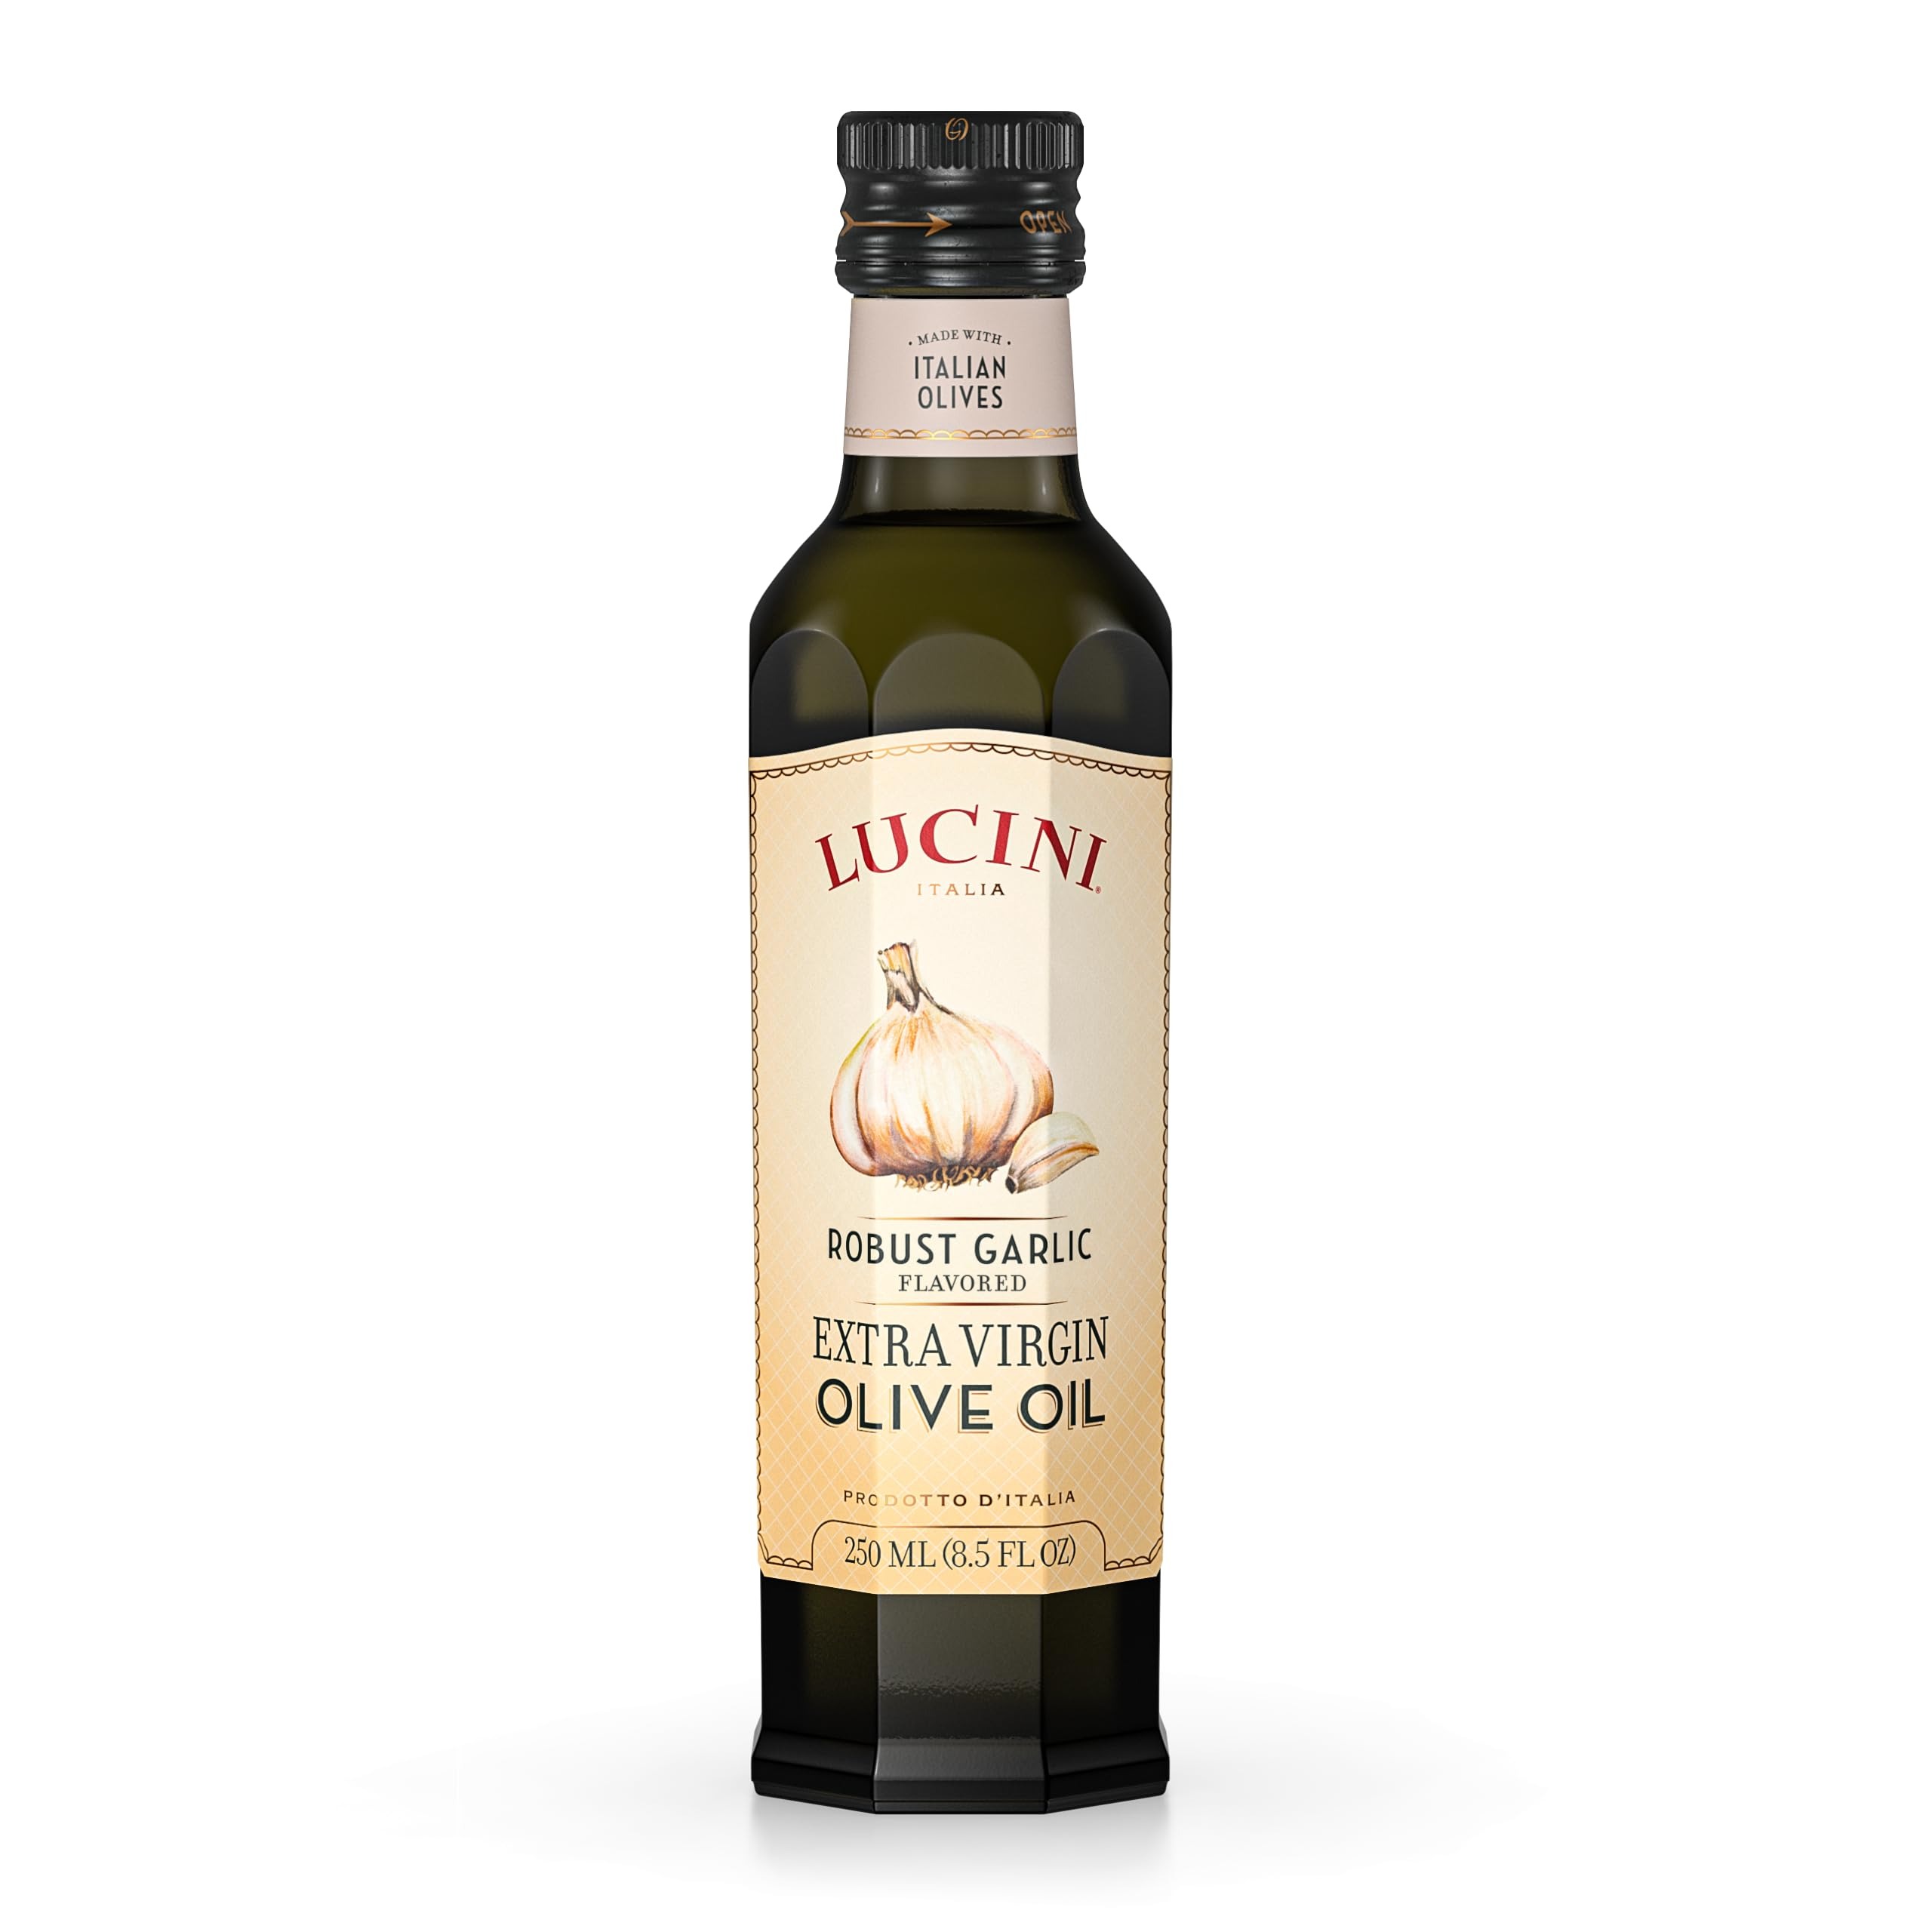
Item Name: Lucini Robust Garlic Infused Oil, 250 mL (Pack of 6)
Bullet Point 1: ITALIAN INFUSED OLIVE OIL: Celebrating a staple of the Italian kitchen, made using Italian olives picked at the peak of ripeness, infused with a robust garlic flavor. Product is pressed and bottled at peak flavor.
Bullet Point 2: ADD ANTIOXIDANTS TO YOUR DISH: a balanced blend of bold garlic with green and peppery finish of EVOO.
Bullet Point 3: SIMPLE INGREDIENTS: An addition to any pantry. Great for marinades, grilling steaks and roasting potatoes. Or drizzle over pizza, pesto or bruschetta to add flavor.
Bullet Point 4: COLD PRESSED OLIVE OIL: Made from cold-pressing olives to extract their natural oils. Other “light” or “pure” olive oil is made using excessive heat or chemicals which alter the taste and quality of the olive oil. We never use high heat or solvents in our EVOO, ensuring you get high-quality EVOO.
Bullet Point 5: HOW TO STORE YOUR OLIVE OIL: Lucini EVOO are in dark bottles to help protect the integrity and life of the oil. We recommend storing it in a dark, cool place to keep it fresh. Unlike wine that can improve with age, olive oil is meant to be consumed within 30 to 60 days.
Product Description: "The complex and bold flavor profile of our Robust Garlic extra virgin olive oil derives from the essential oil of fresh garlic, paired with our premium select extra virgin olive oil. Actual product packaging and nutrition information may slightly vary due to occasional product updating. Please refer to the product package for the most accurate information."
Value: 6.0
Unit: Count

Price: 83.41